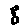
Label: 8